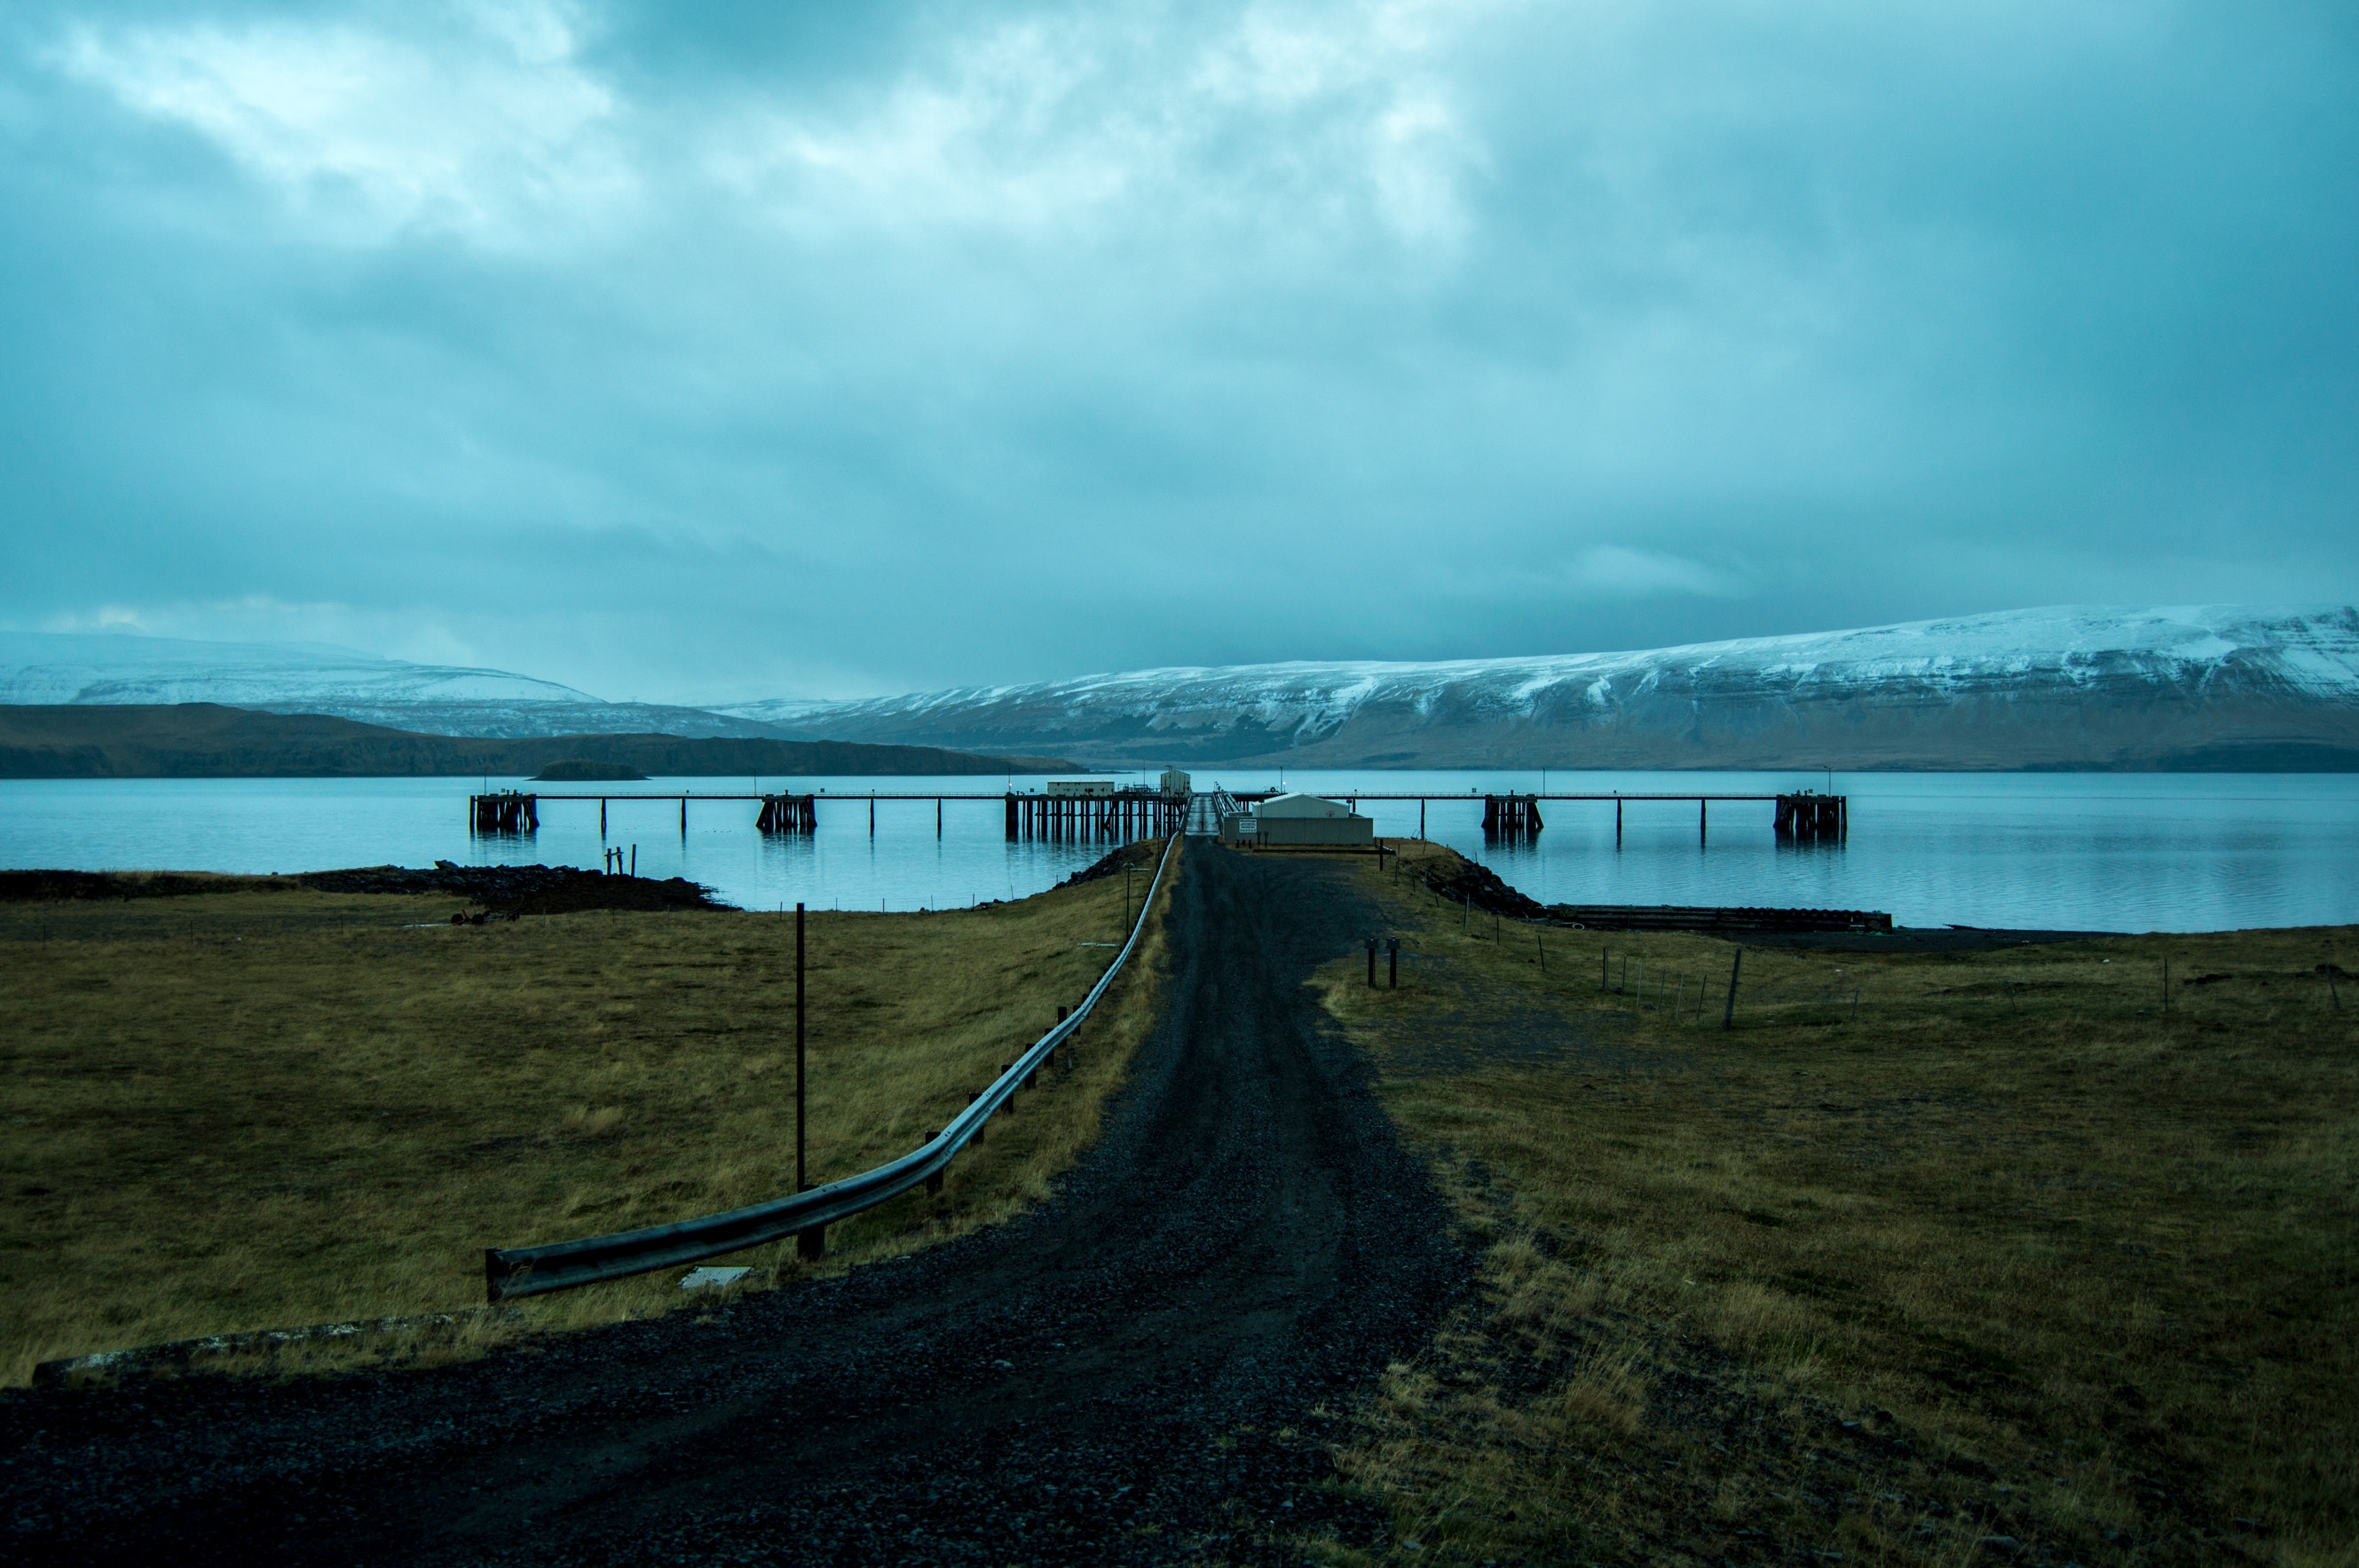
sky, water, cloud, blue, highland, reservoir, road, horizon, sea, tree, lake, water resources, loch, infrastructure, landscape, hill, ocean, atmosphere, river, shore, rural area, coast, mountain, bridge, sunlight, grassland, fell, wave, winter, reflection, meteorological phenomenon, plain, bay